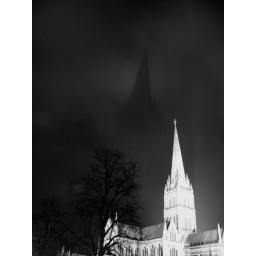
Cathedral reflection in black and white